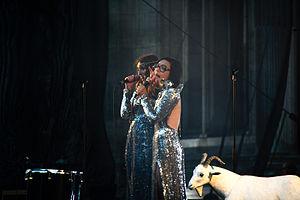
Concert Brigitte, 23 juillet 2011, Paris Plage, Festival Fnac Live
Le Festival Fnac Live est un festival de musique français gratuit qui a lieu en juillet, à Paris, sur le parvis de l'hôtel de ville et dans les salons de la mairie.